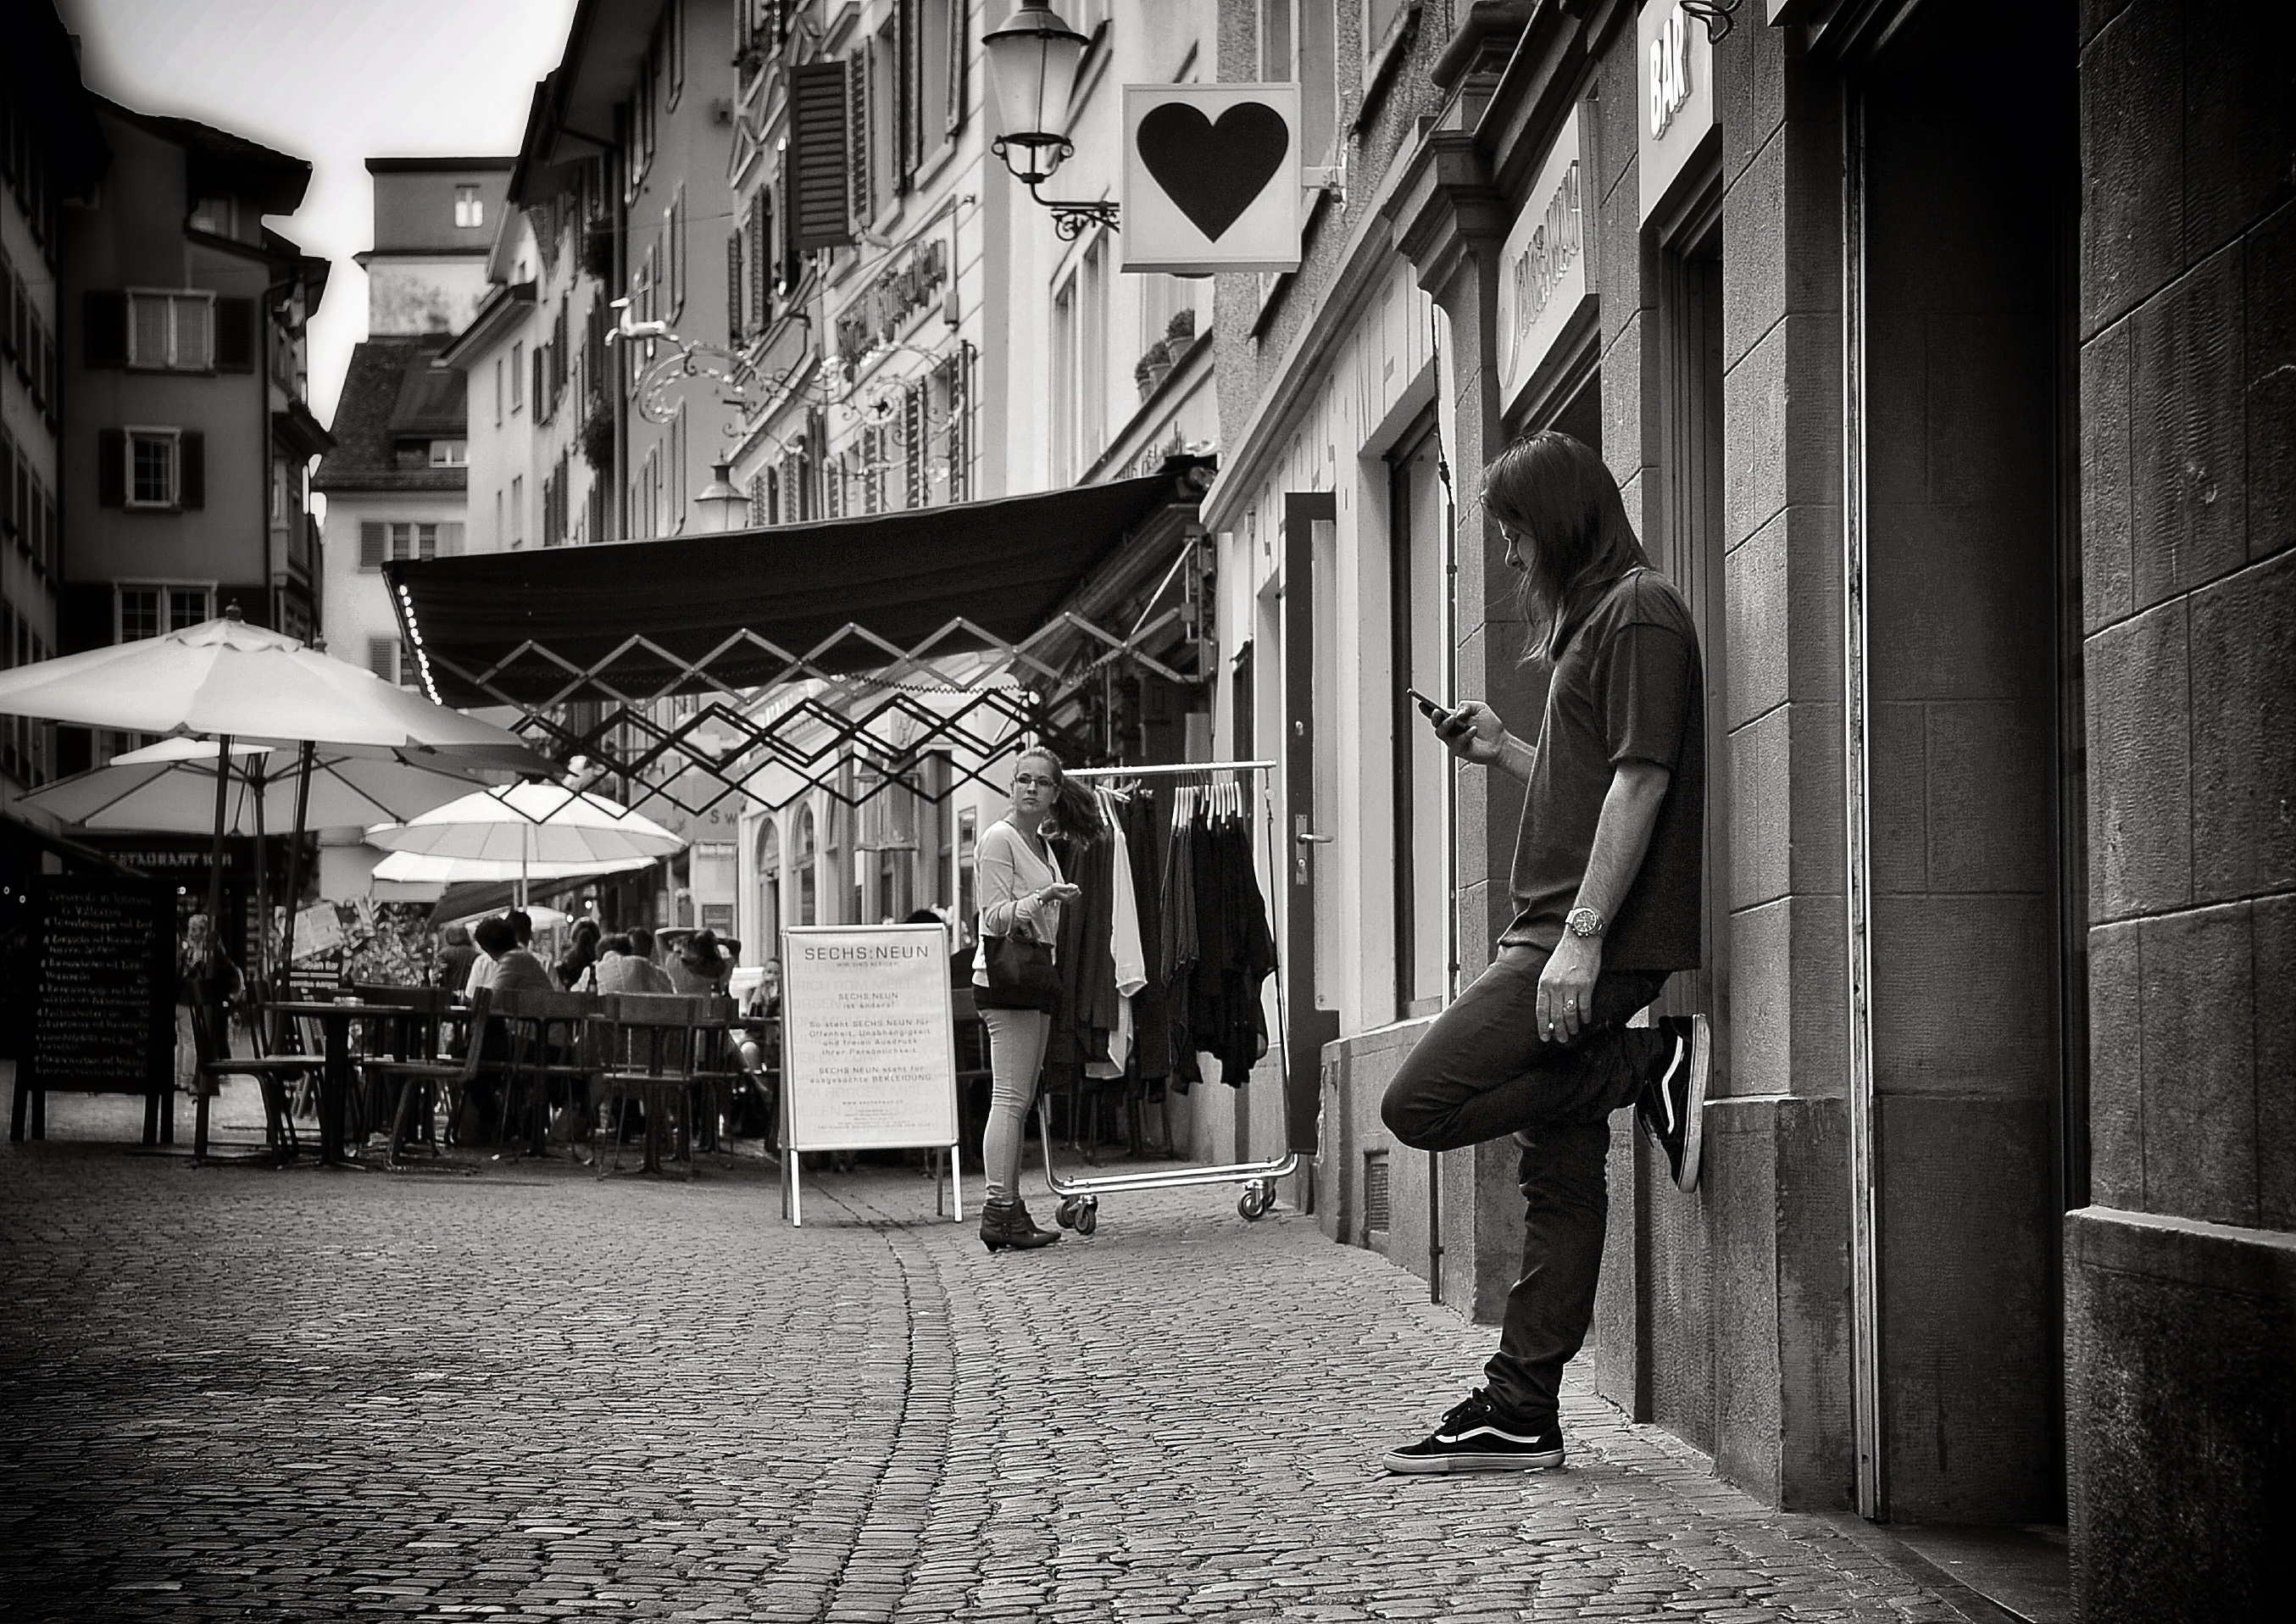
black and white, people, sun, road, white, street, photography, alley, city, urban, color, darkness, black, monochrome, streetphotography, bw, candid, digital camera, infrastructure, swiss, stadt, message, photograph, snapshot, streetart, schweiz, switzerland, strasse, zurich, streetphoto, snapseed, schwarzundweiss, stphotographia, streetscene, strassenszene, strassenfotografie, streetlife, streetpix, thomas8047, onthestreets, streetphotographer, 175528, zurichstreet, fascinationstreet, nikond300s, z ri, streetartz ri, monochrome photography, film noir